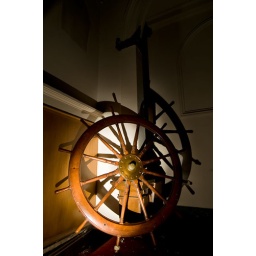
Ground floor of an abandoned church in downtown San Francisco.